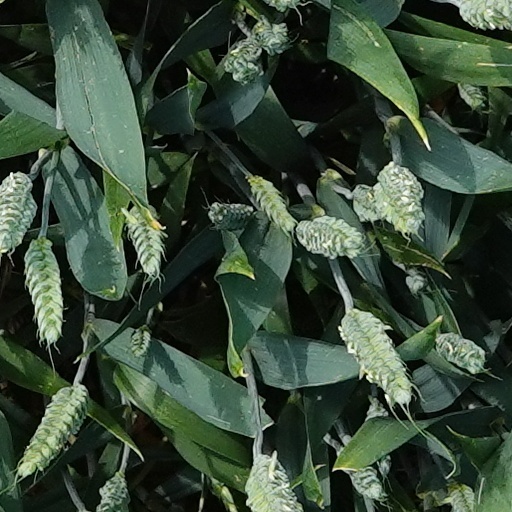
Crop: wheat